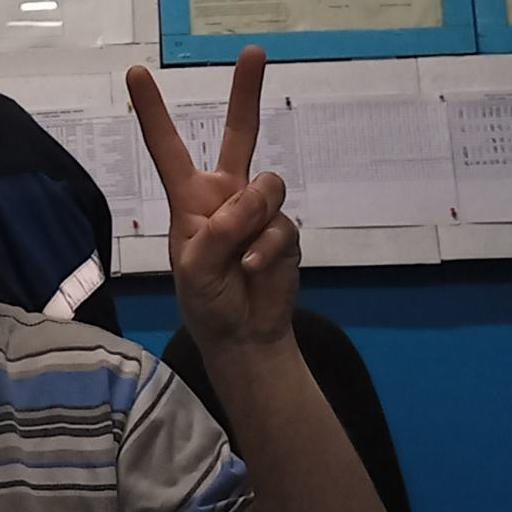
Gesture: peace